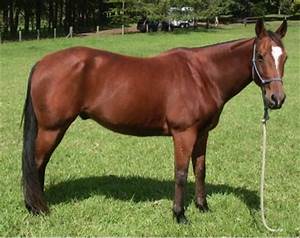
Label: cavallo